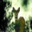
Label: deer